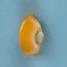
Maize quality: Good